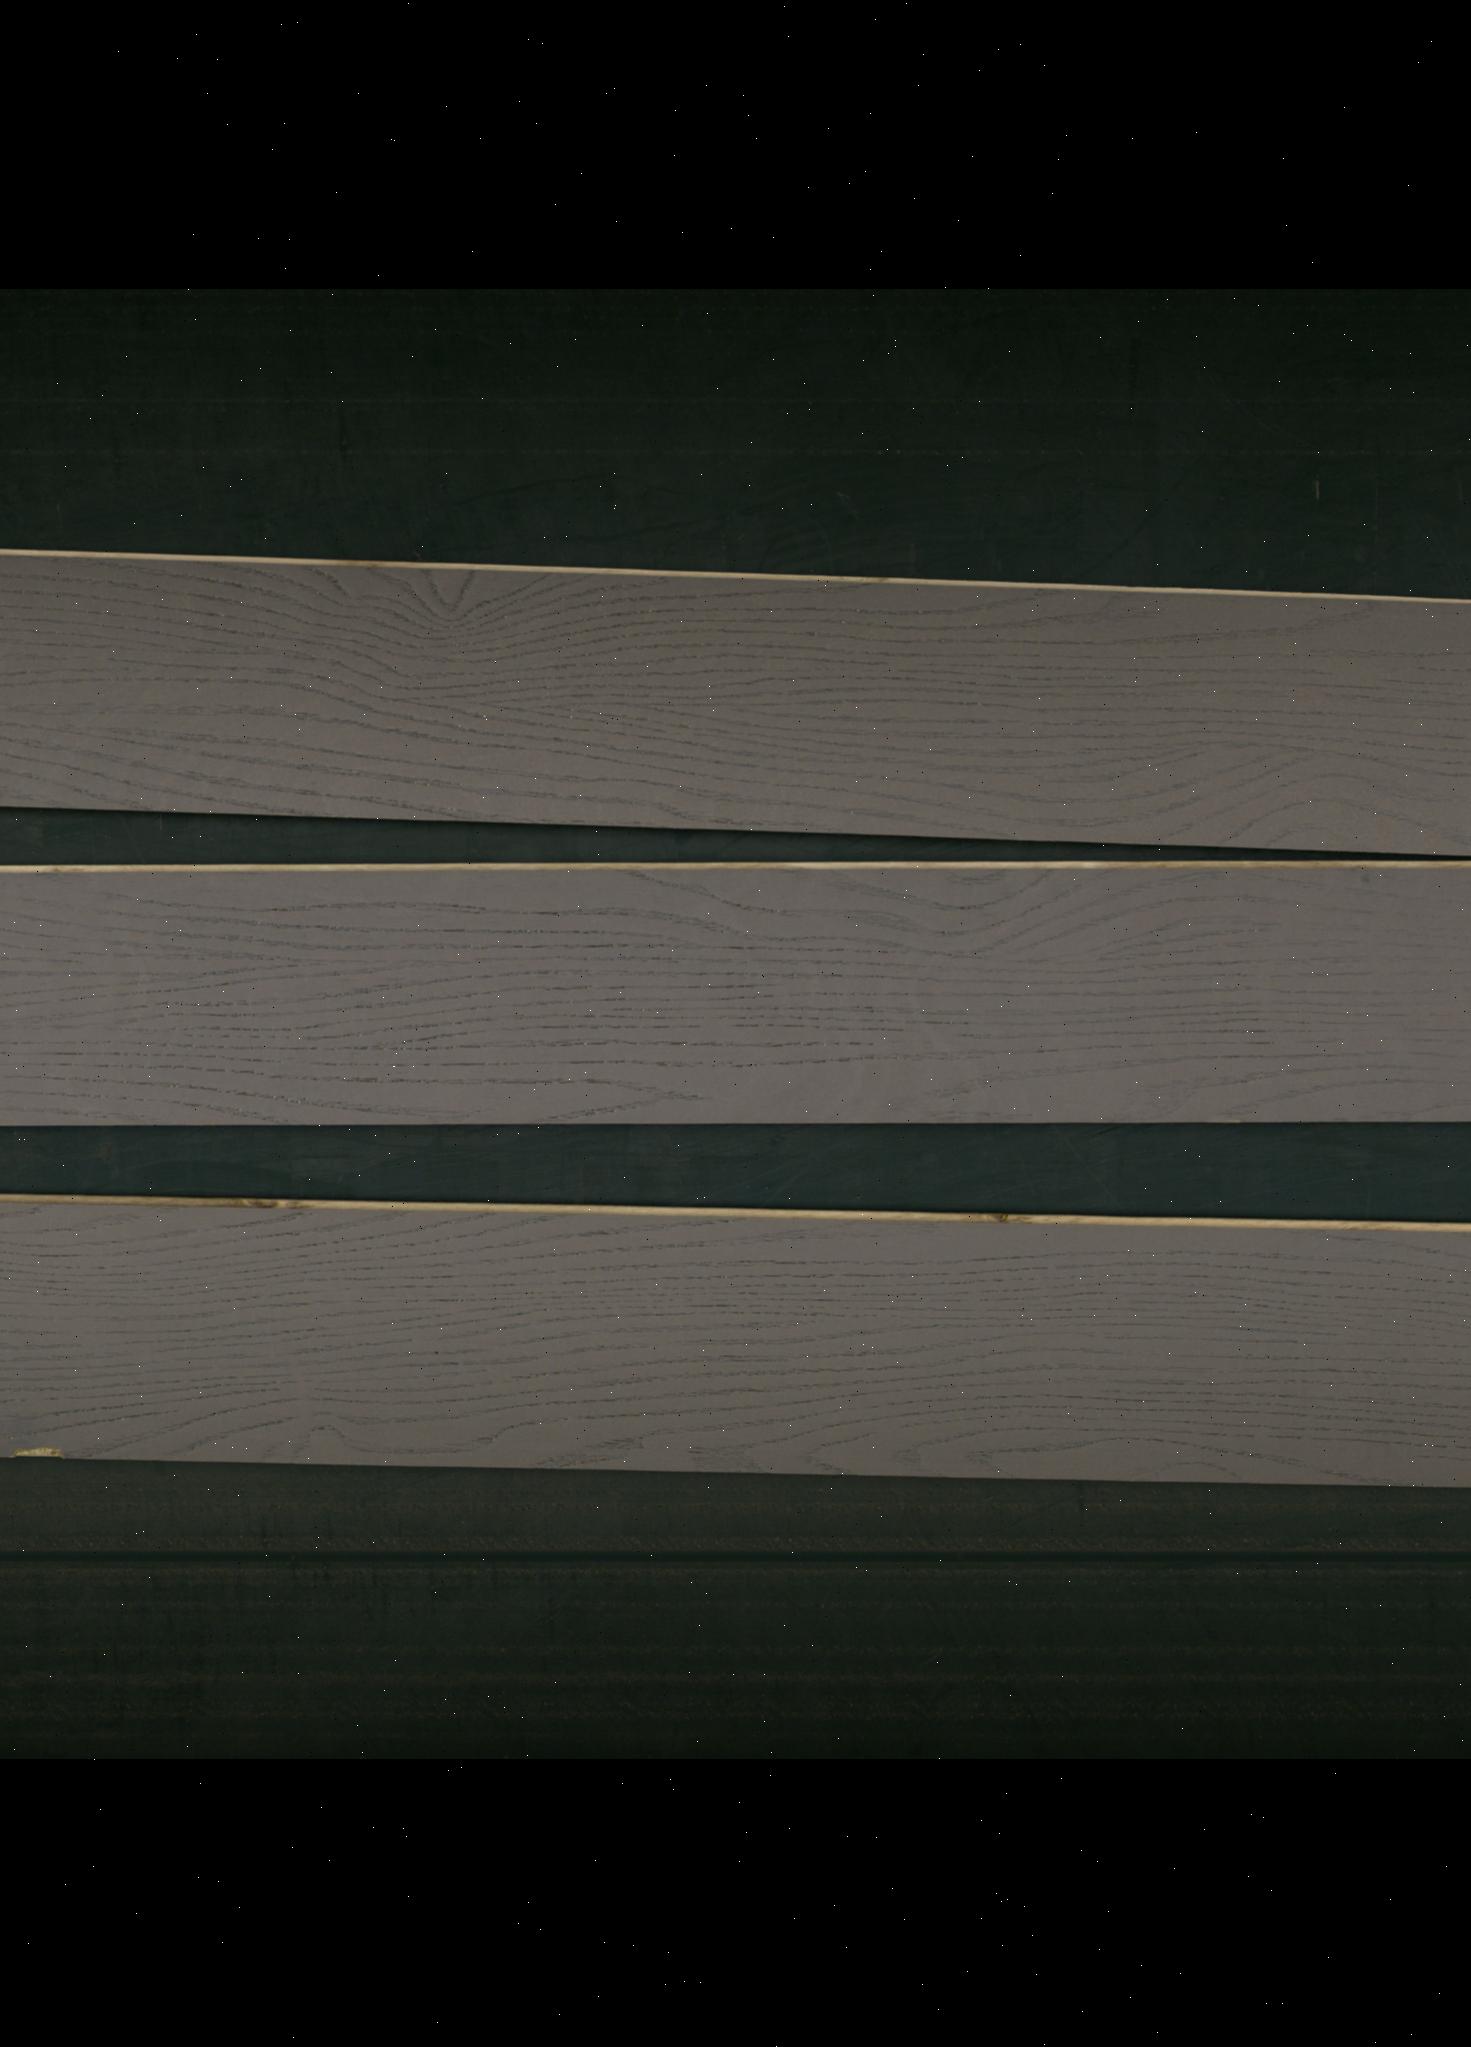
Label: mixers